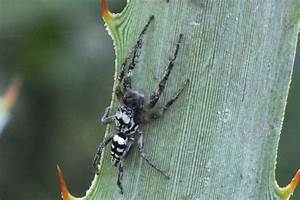
Label: spider